Great Depression

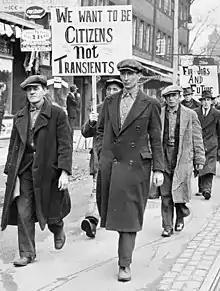
Unemployed men march in Toronto, Ontario, Canada.

The monetarist explanation was given by American economists Milton Friedman and Anna J. Schwartz. They argued that the Great Depression was caused by the banking crisis that caused one-third of all banks to vanish, a reduction of bank shareholder wealth and more importantly monetary contraction of 35%, which they called "The Great Contraction". This caused a price drop of 33% (deflation). By not lowering interest rates, by not increasing the monetary base and by not injecting liquidity into the banking system to prevent it from crumbling, the Federal Reserve passively watched the transformation of a normal recession into the Great Depression. Friedman and Schwartz argued that the downward turn in the economy, starting with the stock market crash, would merely have been an ordinary recession if the Federal Reserve had taken aggressive action. This view was endorsed in 2002 by Federal Reserve Governor Ben Bernanke in a speech honoring Friedman and Schwartz with this statement: